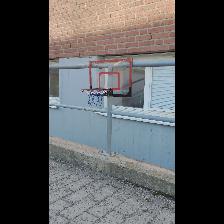
Label: NonHuman